Municipal District of Ranchland No. 66

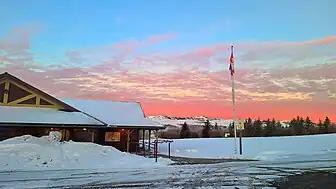
MD of Ranchland Administration building

The MD of Ranchland administration building is located at the junction of Highway 22 and Highway 533.